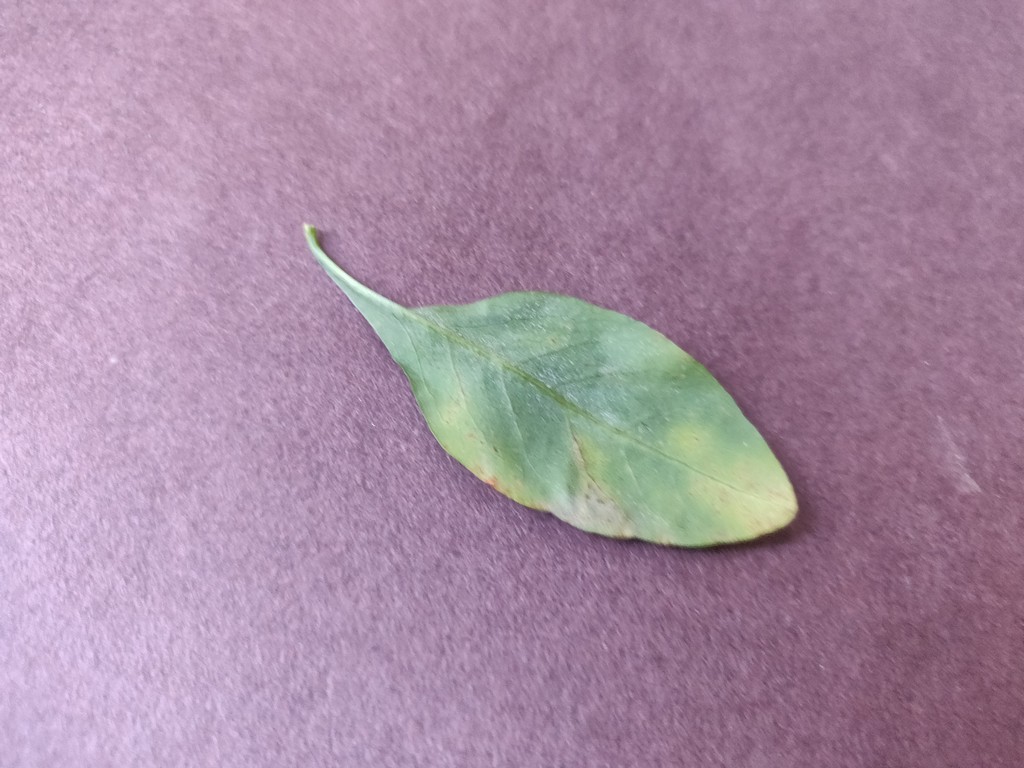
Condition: Unhealthy
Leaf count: single
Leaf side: back